Holistic nursing

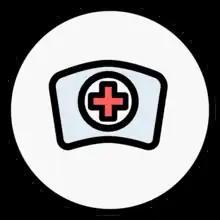
Symbol of Nurse hat in cartoon

Holistic nursing is based on the fundamental theories of nursing, such as the works of Florence Nightingale and Jean Watson as well as alternative theories of world connectedness, wholeness, and healing. Hohistic nurses respect the patient as the decision-maker throughout the continuum of care. The holistic nurse and patient relationship is based on a partnership in which the holistic nurse engages the patient in treatment options and healthcare choices. The holistic nurse seeks to establish a professional and ethical relationship with the patient in order to preserve the patient's sense of dignity, wholesomeness, and inner worth.